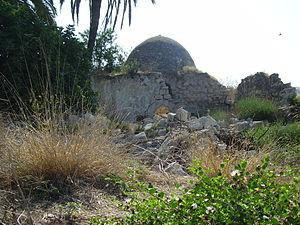
Al-Bassa, ou Ayn al-Bassa, aussi connu antérieurement sous le nom de Betzet ou Bezeth, était un village du sous-district d'Acre en Palestine mandataire, situé près de la frontière libanaise, à 19 km d'Acre. Le village fut pris d'assaut par les troupes du Haganah en mai 1948 et presque complètement rasé. Les résidents furent déplacés ou expulsés vers les pays voisins.